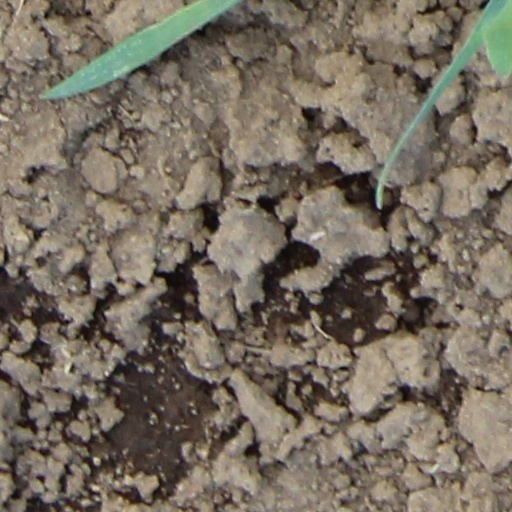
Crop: wheat